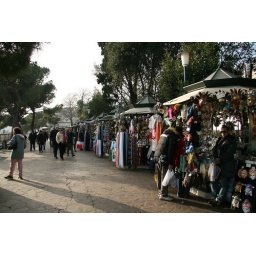
Some road side shops by the San Zaccaria water bus station which is 5 minutes away from San Marco Square.